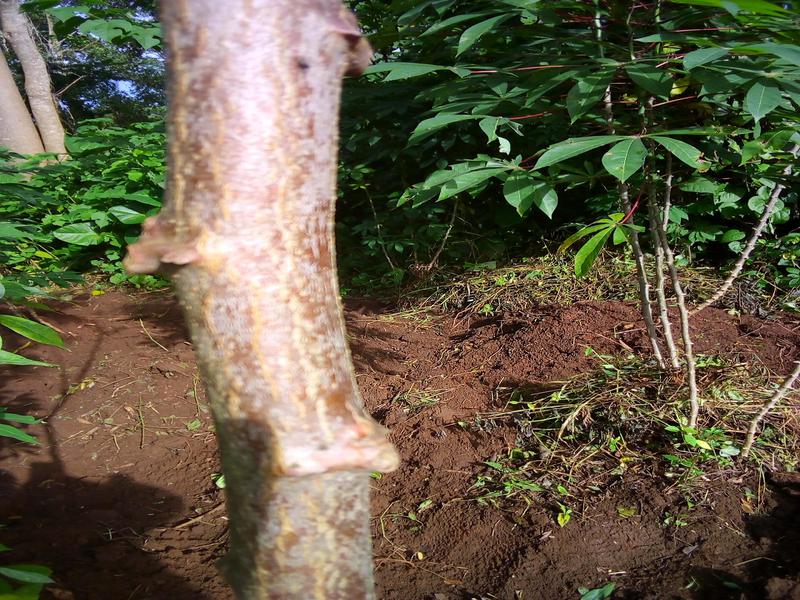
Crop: cassava
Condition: healthy